Veera Rojpojanarat

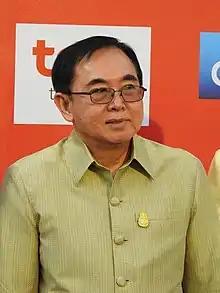
Veera Rojpojanarat in 2019

Veera Rojpojanarat (born 11 March 1952) is a retired Thai civil servant. He held various positions in the Ministry of Culture, and served as Minister of Culture in the first cabinet of Prime Minister Prayut Chan-o-cha.